Elsey Abbey

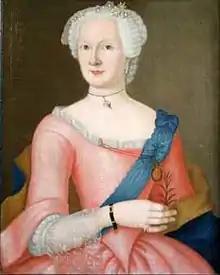
Amalie Dorothea Elisabeth von der Bottlenberg, Lutheran abbess from 1776 to 1797.

Elsey Abbey, earlier Elsey Priory, is a former women's religious house located near Elsey, now part of Hohenlimburg, Hagen, Germany.